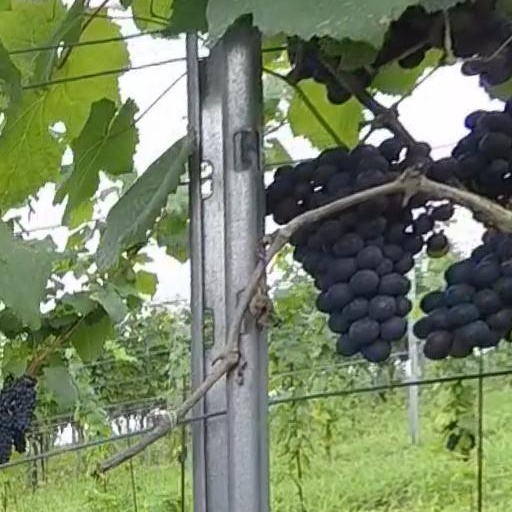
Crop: grape